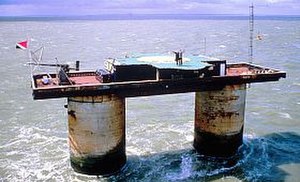
Mikronation
Mikronationen Sealand på en platform i Nordsøen ud for Harwich.
En mikronation er en enhed som minder om en selvstændig stat, men som normalt bare eksisterer på papiret, på internettet eller i nogens tanker. Nogen af mikronationerne har formået at etablere sig således at de optræder som en nation udadtil, uden at være anerkendt af verdenssamfundet. Det er sædvanligvis et kendetegn, at de optræder med afvigende strukturer fra andre samfund, enten med strukturer som er uddateret ellers i verden, med utopiske strukturer eller med en ideologisk motiveret struktur.